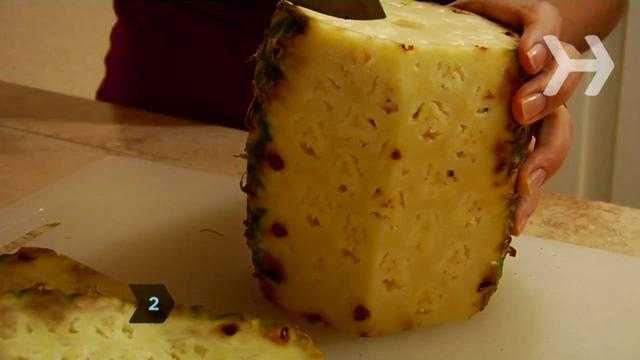
Label: Pineapple